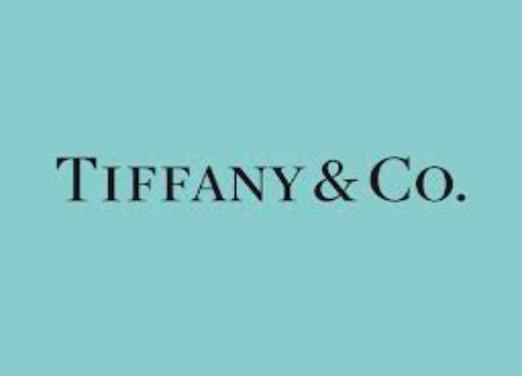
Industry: Clothes